Abbas Khalili

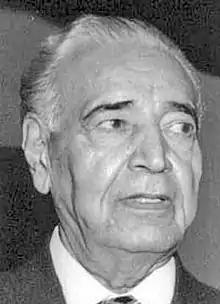
Khalili in the 1960s

Abbas ibn Asadullah bin Ali al-Khalili al-Najafi, also known as Abbas al-Khalili, and Abbas Khalili (‎; 1895 or 1896 – 10 February 1972) was an Iraqi-born Iranian diplomat, newspaper publisher, poet and novelist. He was a pillar of the Najaf revolt over the British Mandate in 1918, and was sentenced to death, eventually fleeing to Iran, where spent the rest of his life. The Iranian government's criticism of his newspaper and writing intensified. By 1949, the Iranian government sent him as the Iranian Emperor's ambassador to the Ethiopian Empire and Yemen.